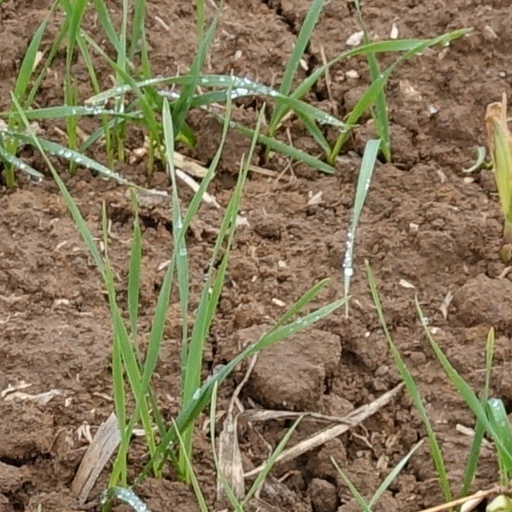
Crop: wheat